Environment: real
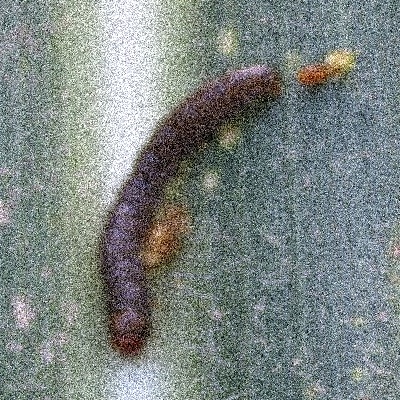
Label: fall_armyworm